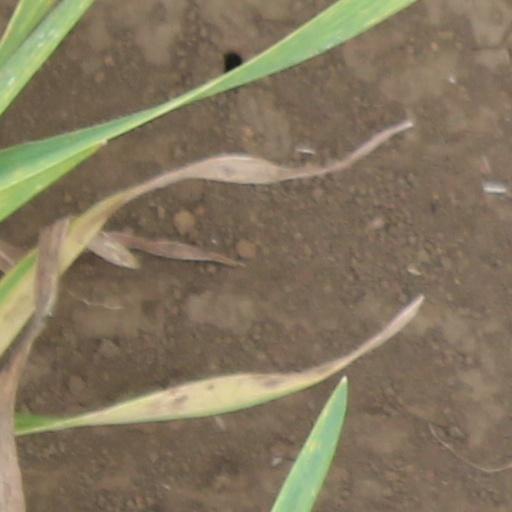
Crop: wheat